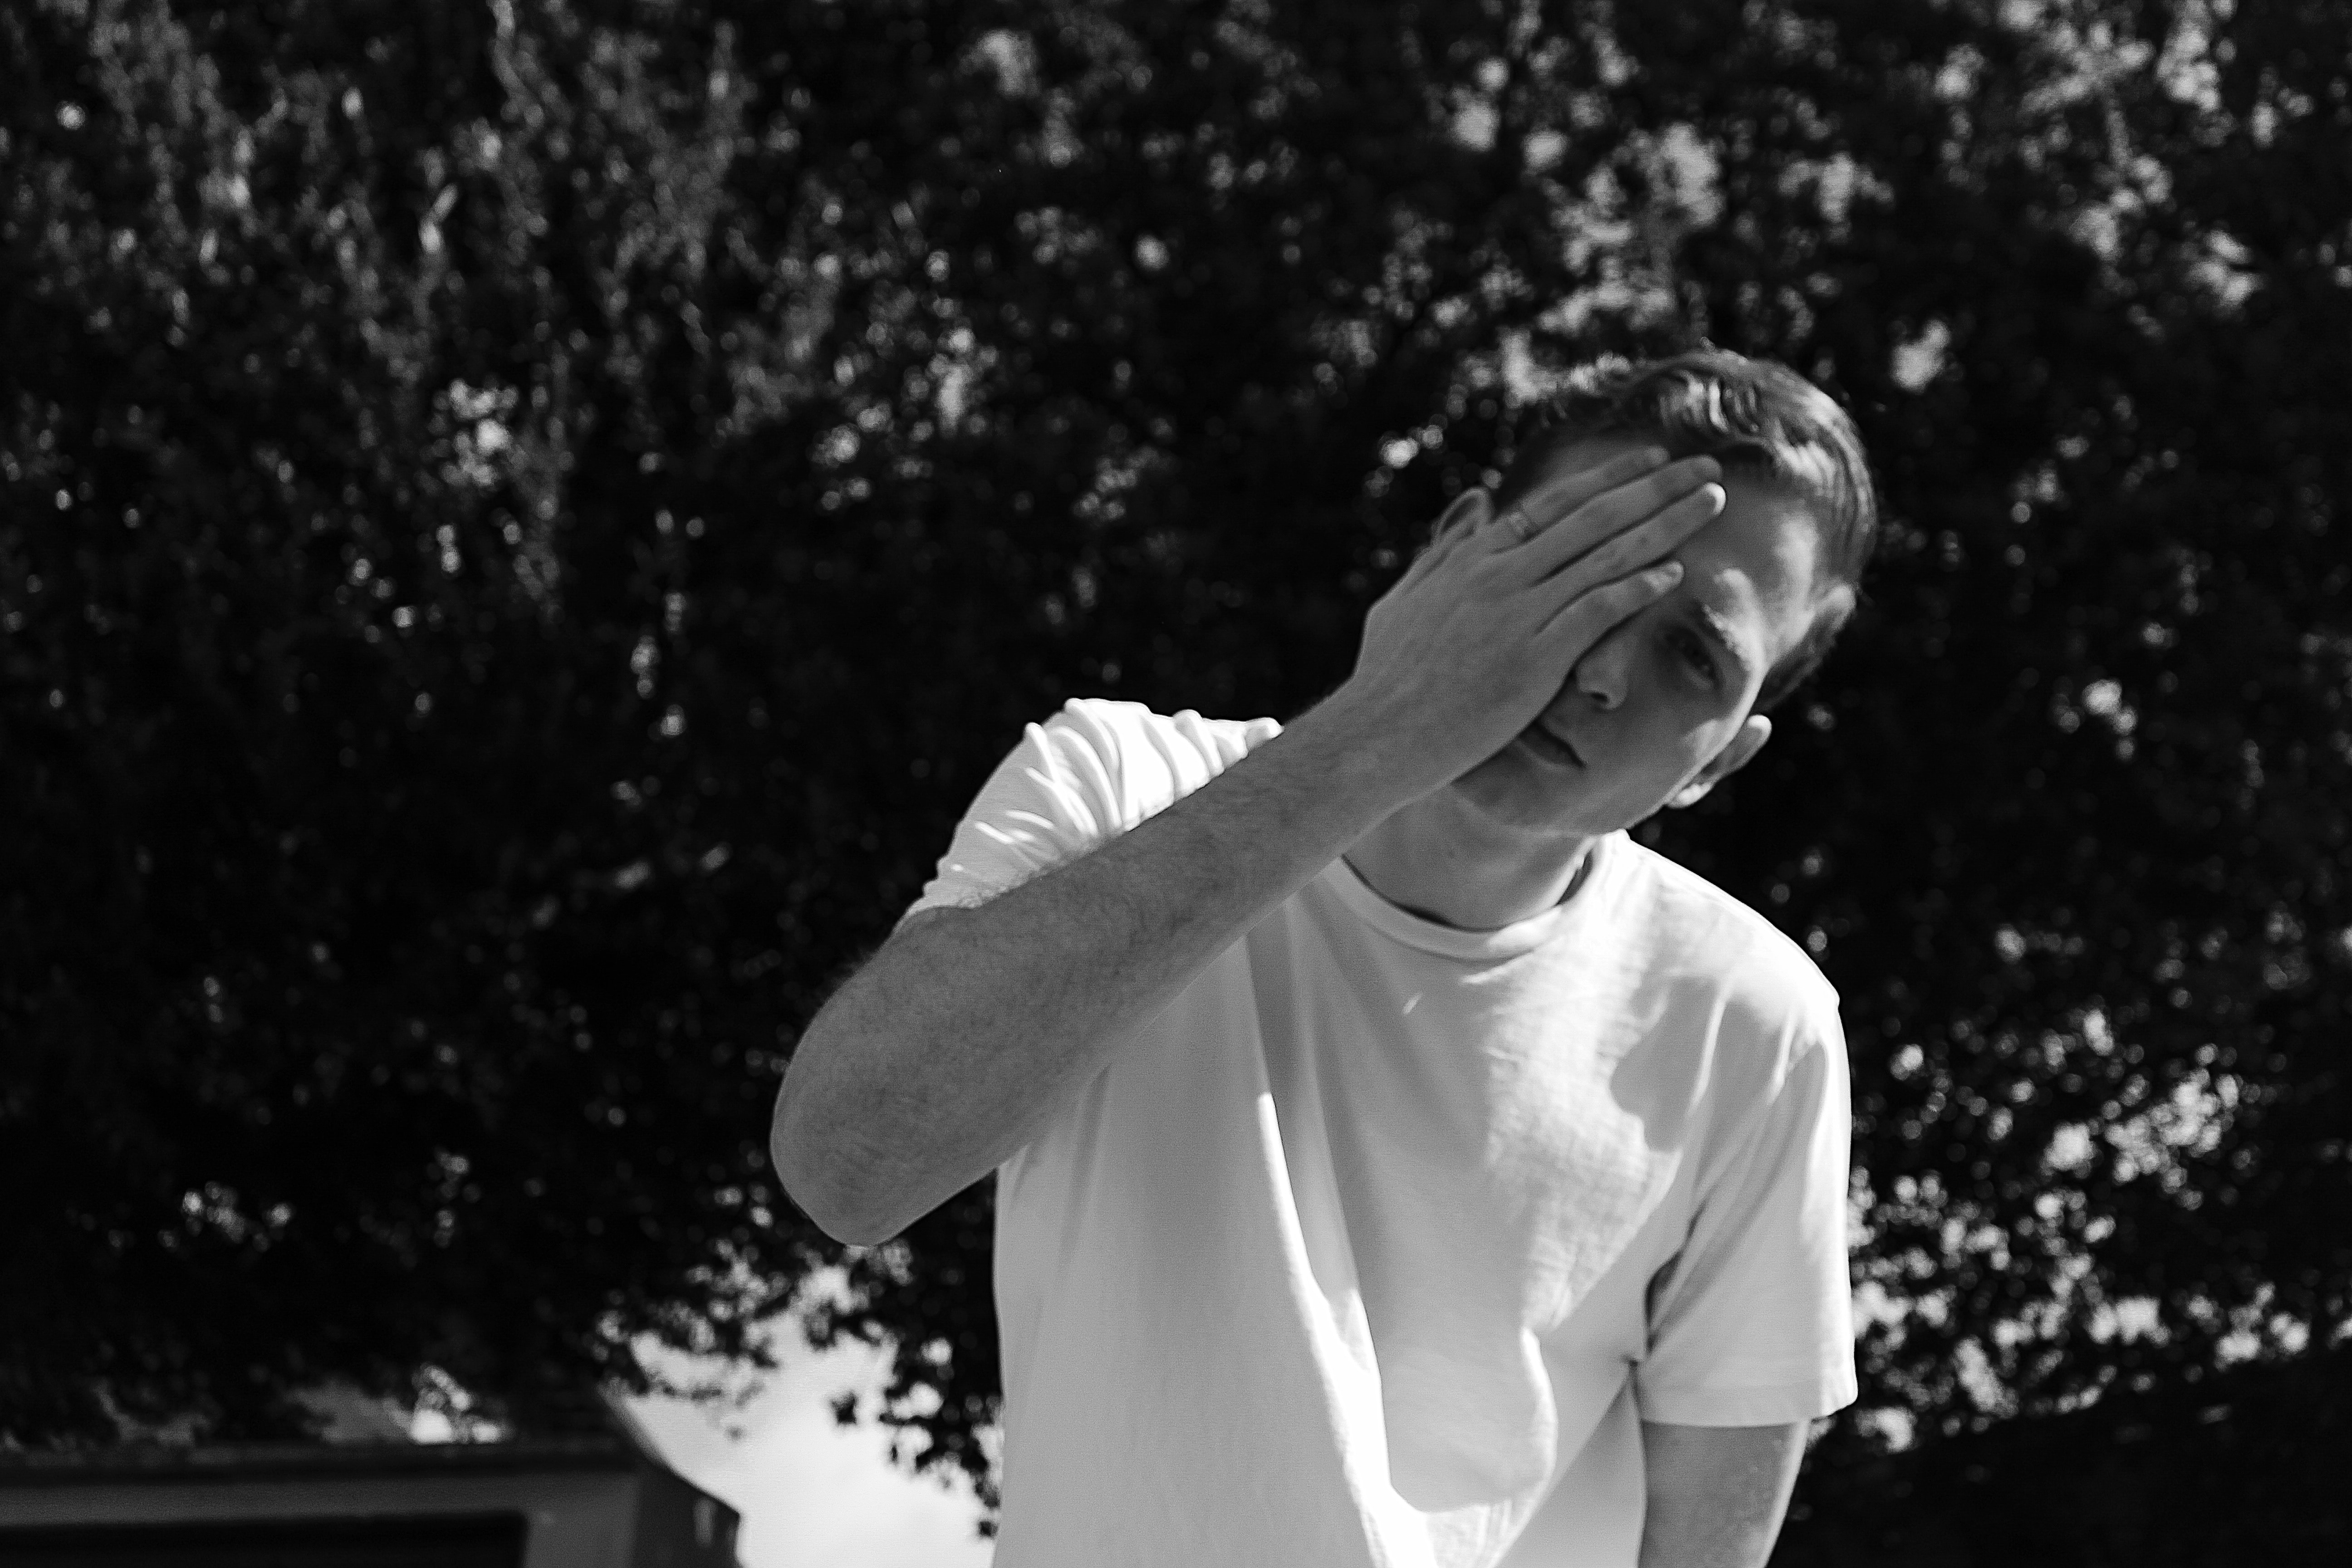
white, photograph, black, black and white, monochrome photography, monochrome, standing, photography, snapshot, shoulder, arm, photo shoot, tree, hand, portrait, outerwear, stock photography, neck, style, portrait photography, happy, gesture